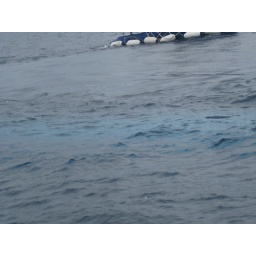
The different shade of blue in the water is actually the reflection of the submarine. See the next pic ....